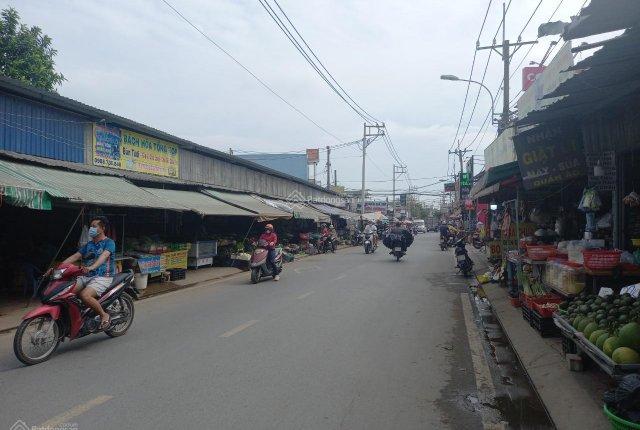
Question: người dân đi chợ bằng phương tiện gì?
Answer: người dân đi chợ bằng xe máy